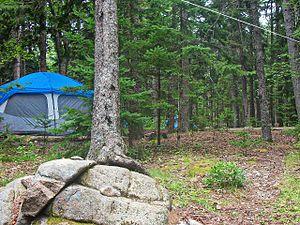
Le Blackwoods Campground est un terrain de camping américain situé dans le comté de Hancock, dans le Maine. Protégé au sein du parc national d'Acadia, il est inscrit au Registre national des lieux historiques depuis le 29 juin 2007, différentes structures à l'intérieur présentant le style rustique du National Park Service.